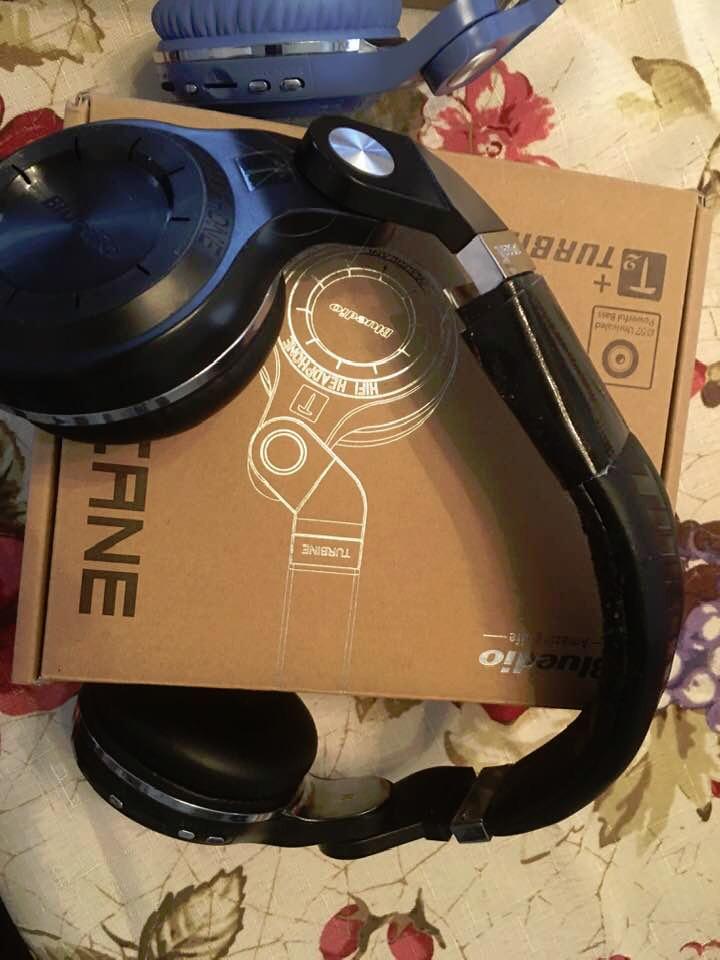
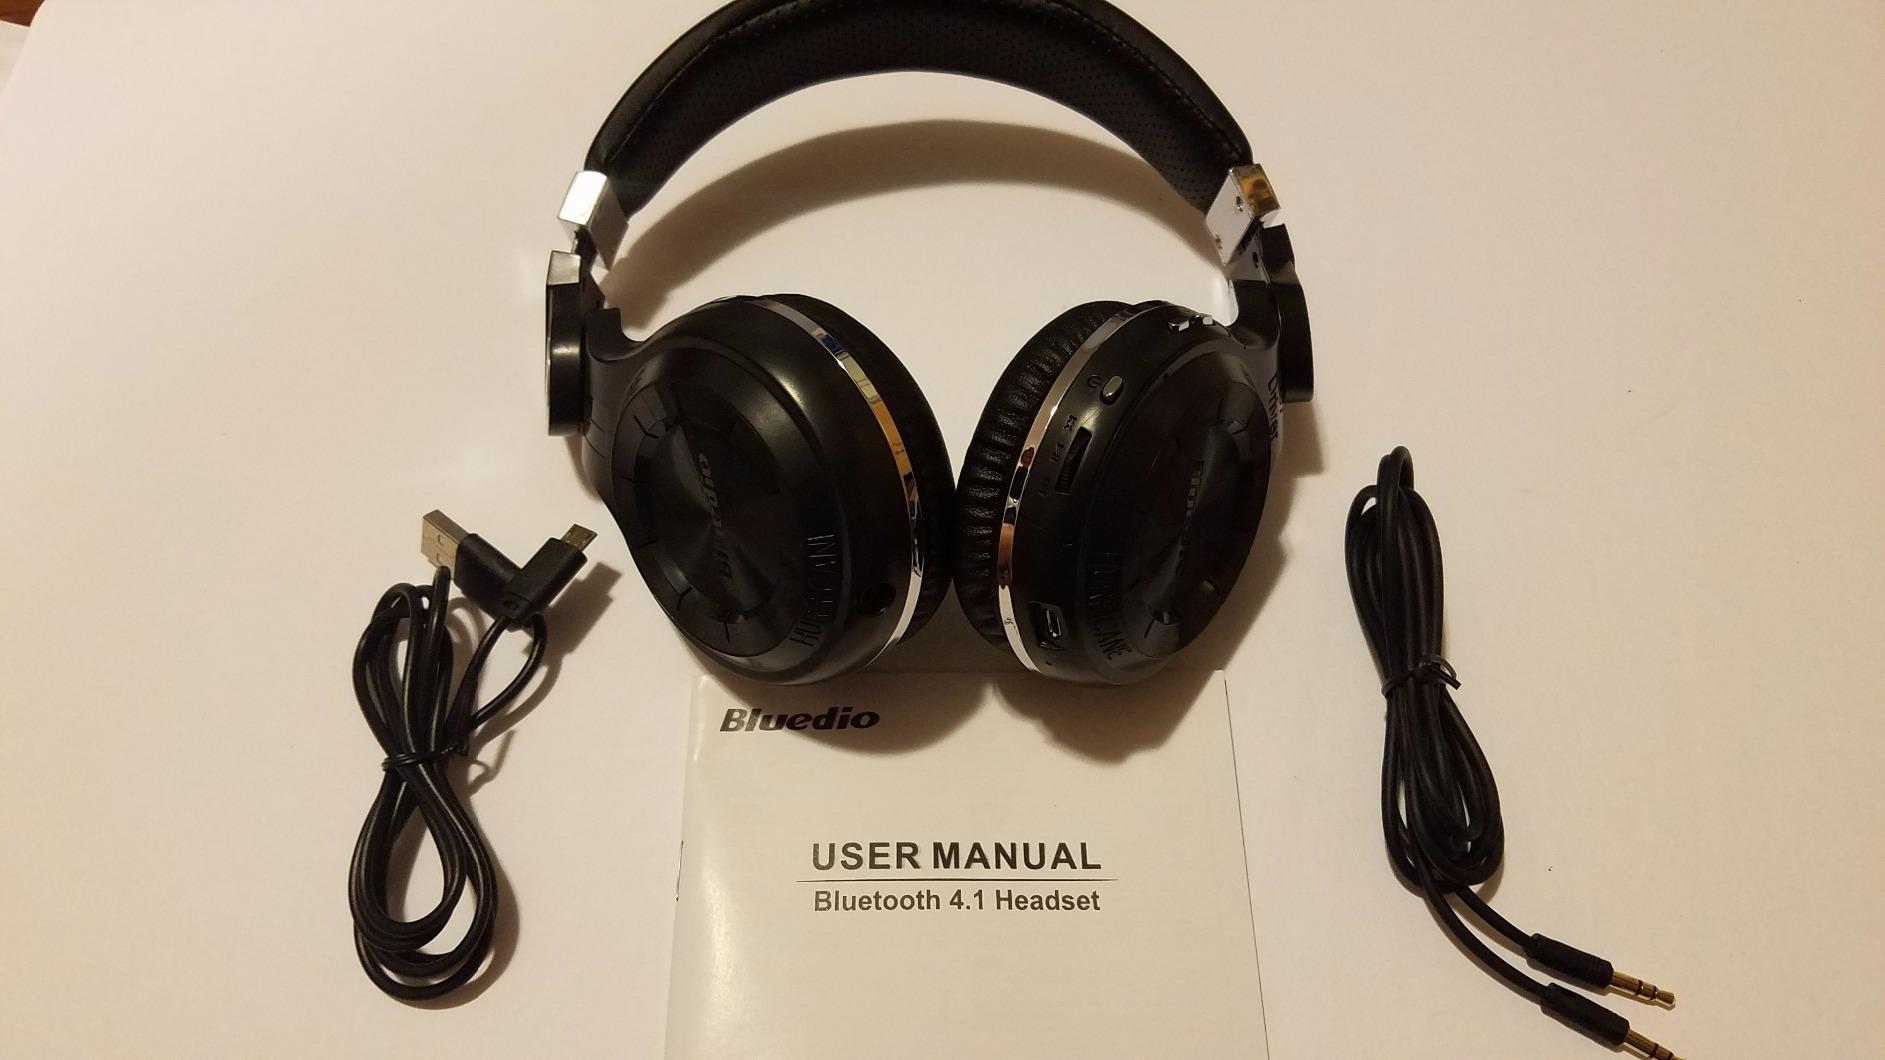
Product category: headphones
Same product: yes